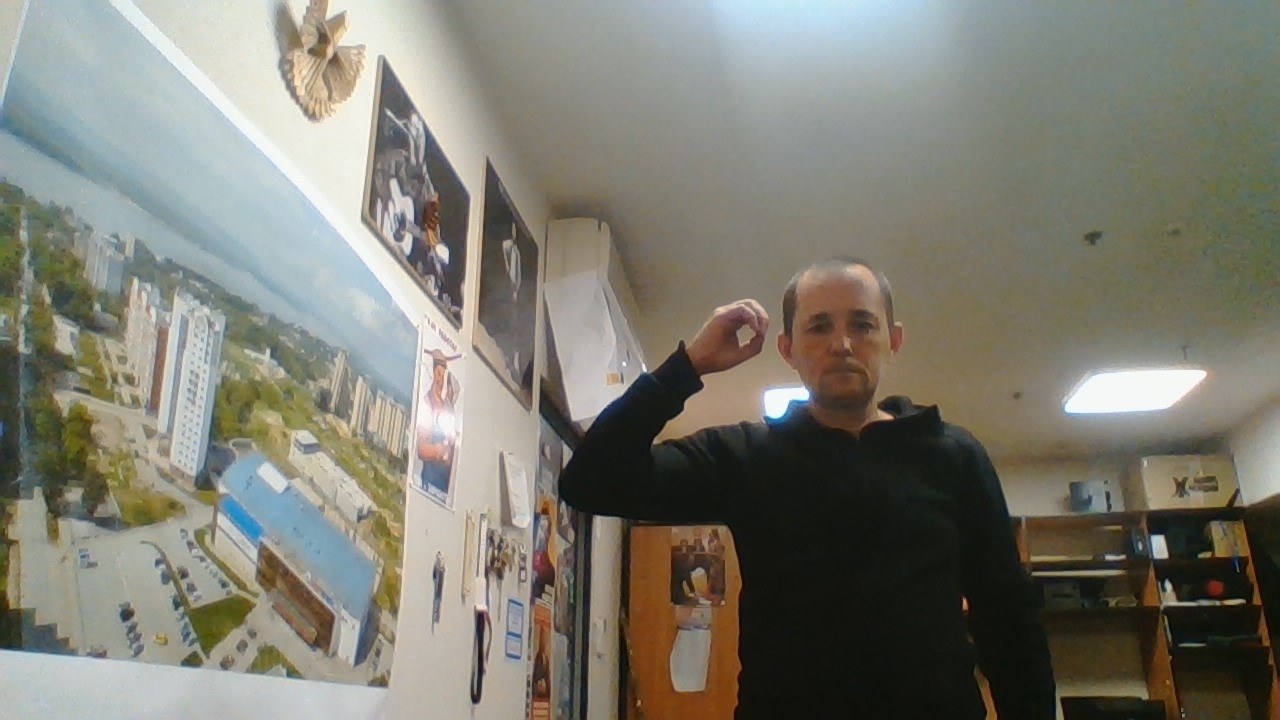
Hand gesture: grip